Ury, Seine-et-Marne

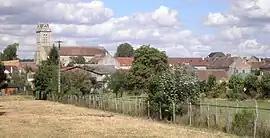
The village of Ury

Ury is a commune in the Seine-et-Marne department in the Île-de-France region in north-central France.